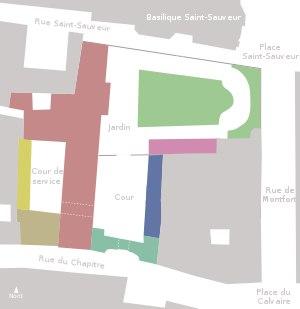
L’hôtel de Blossac est un hôtel particulier du XVIIIᵉ siècle situé dans le centre historique de Rennes, en France.